L'Amour braque

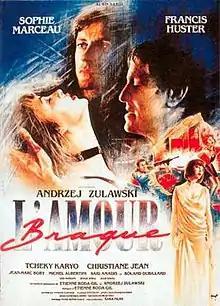
Theatrical release poster

L'Amour braque (English: Mad Love) is a 1985 French romantic drama film directed by Andrzej Żuławski and starring Sophie Marceau, Francis Huster, and Tchéky Karyo. The film is about a bank robber on his way to Paris who meets a neurotic dreamer whom he considers to be an idiot. The dreamer follows him everywhere and soon falls in love with his girlfriend, resulting in a tragic ending. The film is loosely inspired by Fyodor Dostoevsky's 1869 novel "The Idiot". The film received a Fantasporto International Fantasy Film Award Nomination for Best Film in 1986.